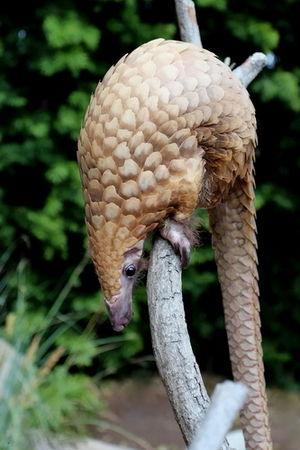
Pangolin à petites écailles ou Pangolin à écailles tricuspides est un mammifère couvert d’écailles kératineuses de la famille des Manidae. C’est un petit pangolin avec un poids au plus de 3 kg et une longueur totale de 1 m. L’espèce est nocturne et semi-arboricole, vivant au sol et dans les arbres. Il chasse la nuit les fourmis qu’il capture avec sa longue langue gluante.